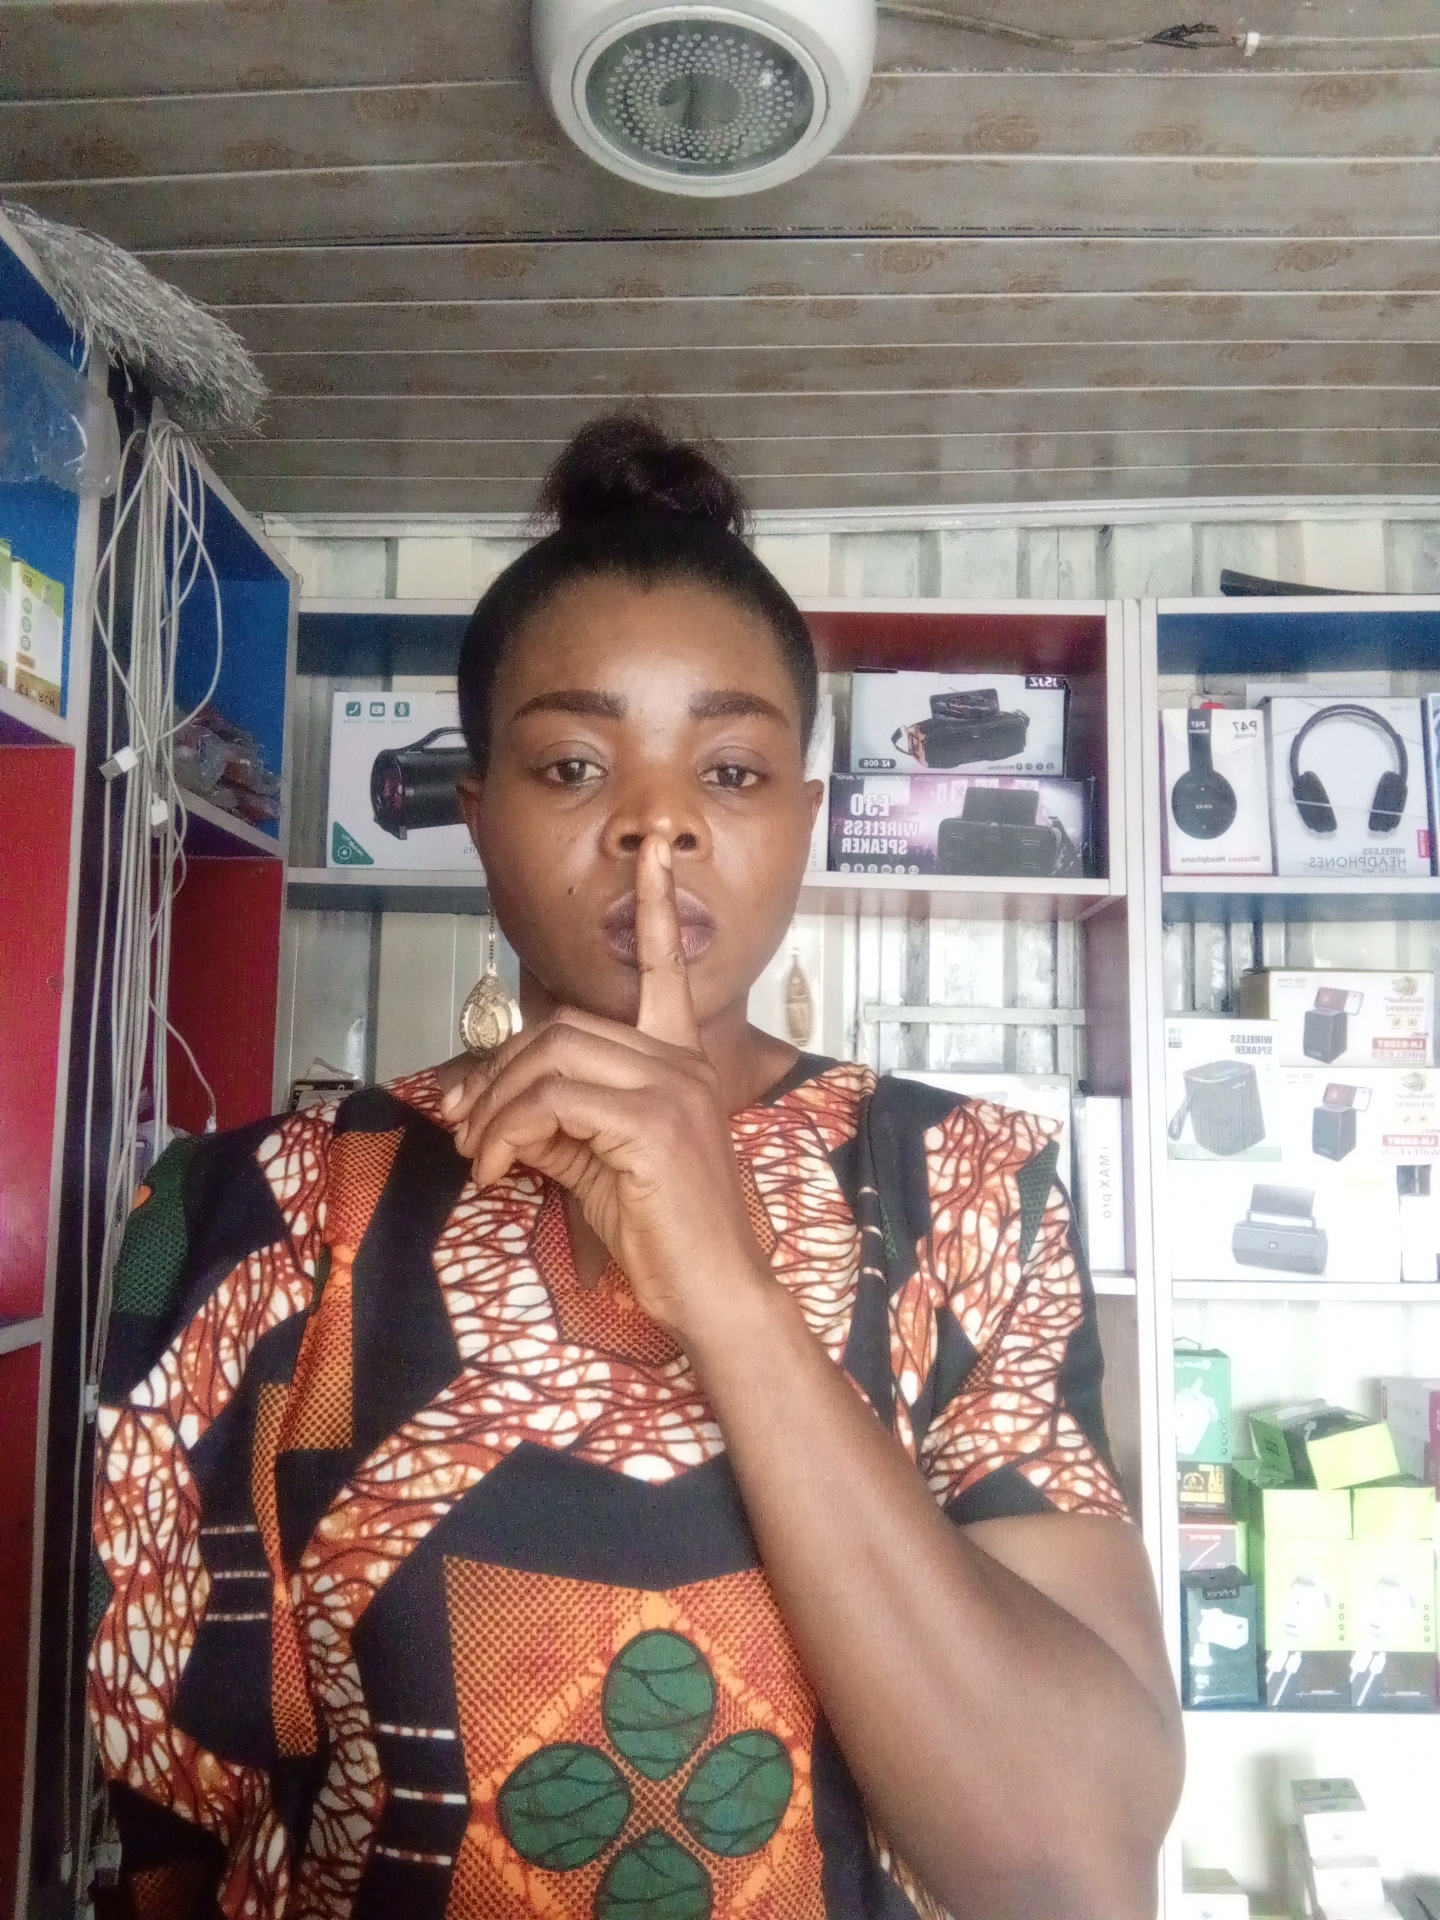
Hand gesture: mute